Sky position (RA, Dec in degrees): 340.137, -0.7717
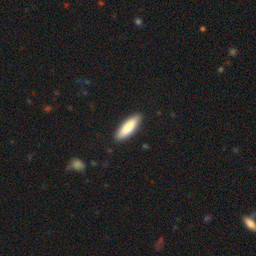
Galaxy morphology: Cigar Shaped Smooth Galaxies